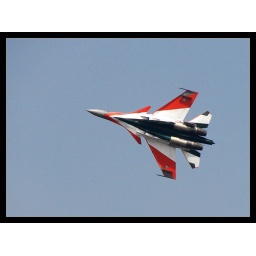
The finest flying machine in the Indian Air Force